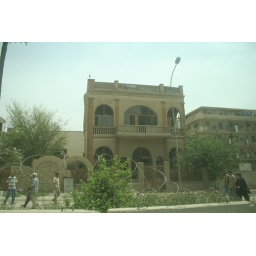
This photo was taken through the window of a moving vehicle in the red zone in Baghdad near the Baghdad Hotel.